Patrik Schick

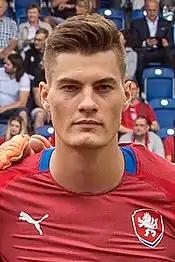
Schick with the Czech Republic in 2018

Schick was called up to the Czech Republic senior side for the first time at their pre-UEFA Euro 2016 training camp. He made his national team debut in a friendly match against Malta on 27 May 2016, scoring after coming on as a second-half substitute in a 6–0 victory.